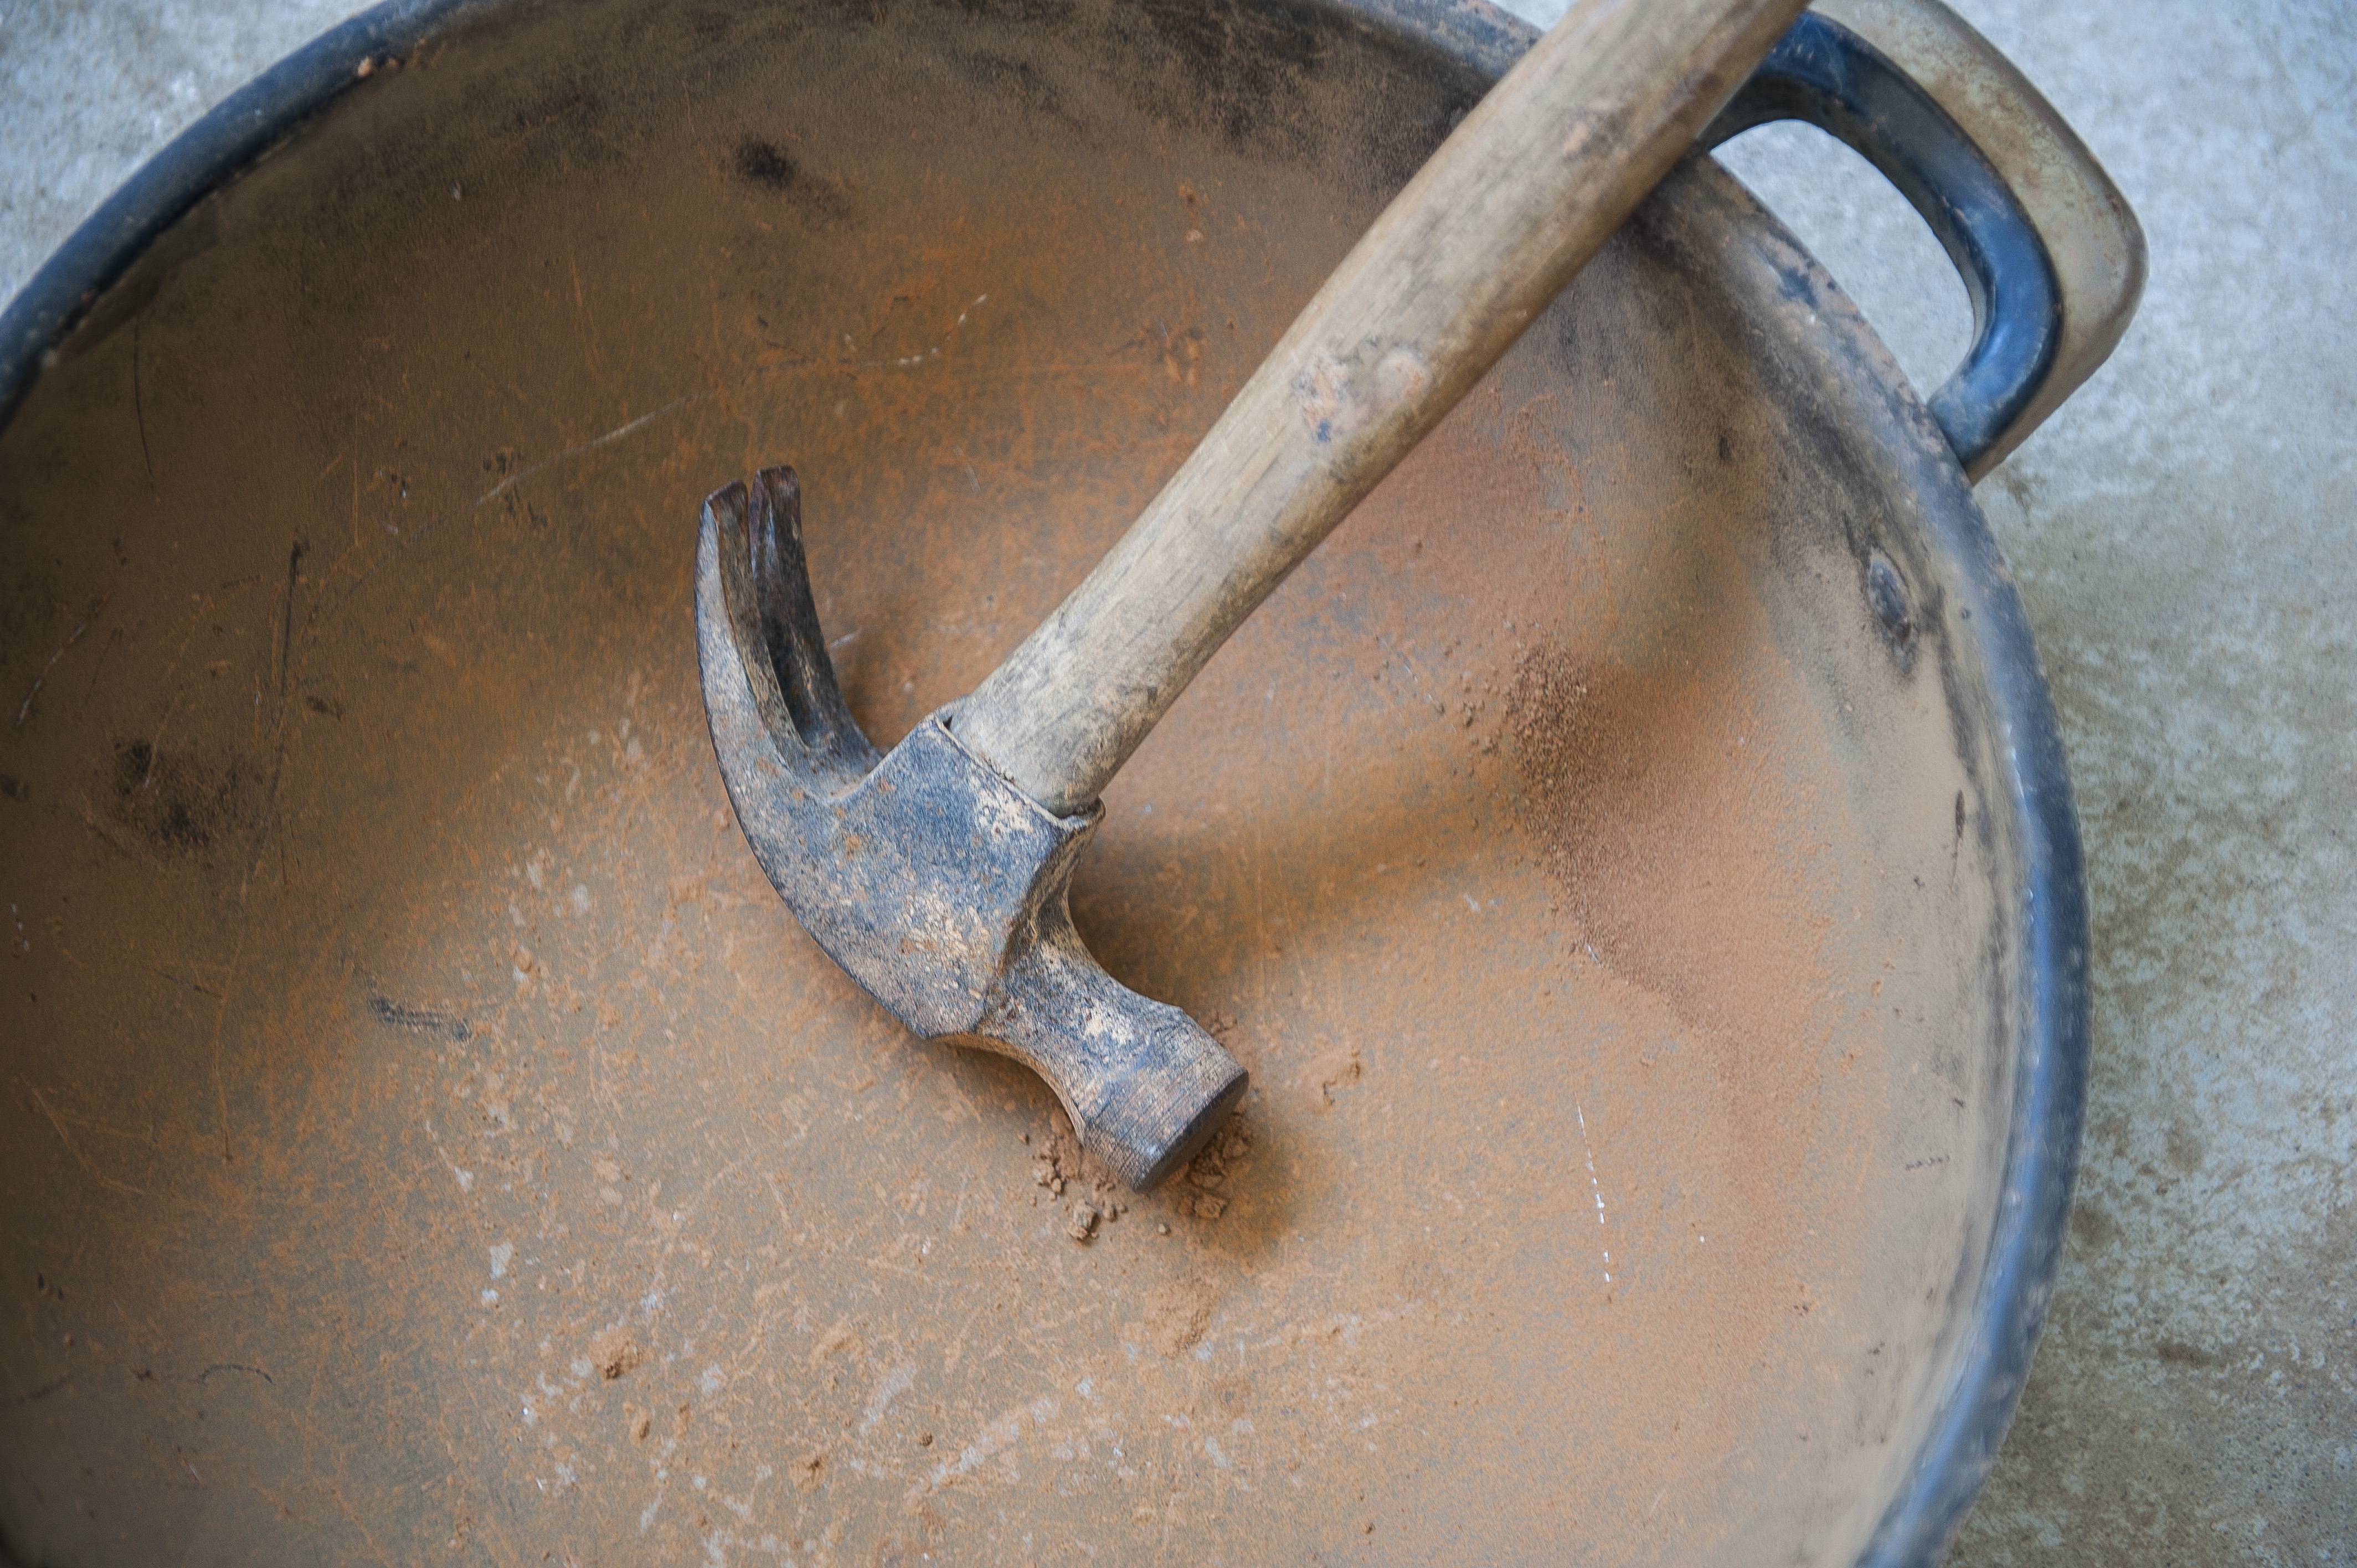
wheel, pot, hammer, baking, material, tools, man made object